Alf Kåre Tveit

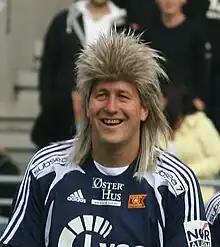
Alf Kåre Tveit during an exhibition match against Liverpool F.C. in July 2008 at Viking Stadion. Tveit sports a hairdo similar to the one he wore in the late 1980s

Alf Kåre Tveit (born 26 April 1967) is a former footballer who played from 1988 to 1993 for Viking FK, where he won both the league and cup championship. He was selected for the national squad in a match against Scotland, but never got his first cap.